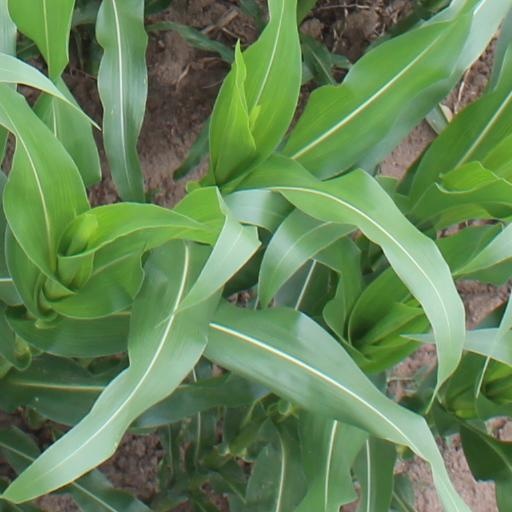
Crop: maize; corn